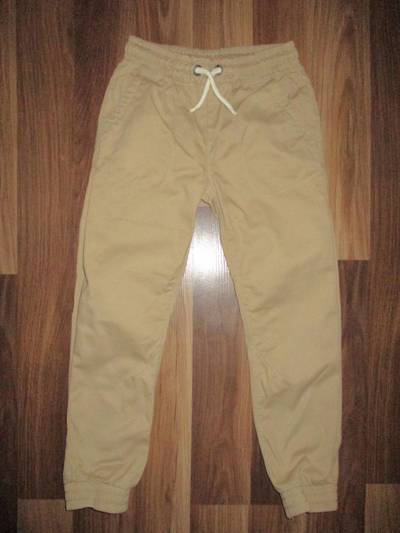
Waste category: clothes